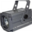
Label: lamp